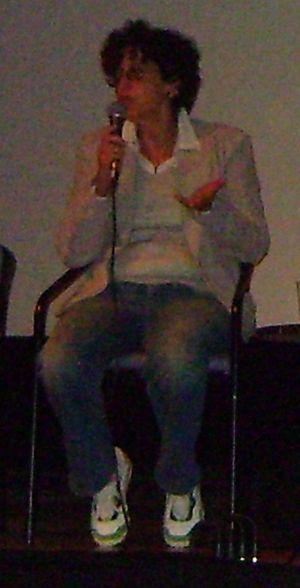
Malu de Martino est une scénariste et réalisatrice brésilienne.